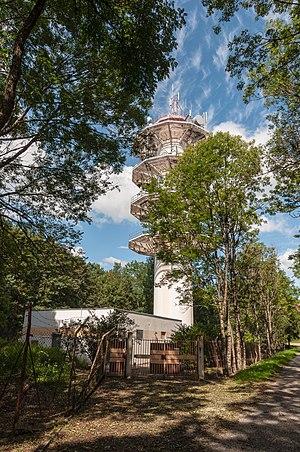
L'antenne de téléphonie mobile numéro 463688 est située sur la commune de Belfort et culmine à 52.7 mètres de hauteur.
Le Salbert est un mont du massif des Vosges situé au nord-ouest du Territoire de Belfort. Il est facile de le reconnaître grâce à l'imposante antenne TDF perchée à son sommet. Ce massif possède un important patrimoine militaire, notamment le fort du Salbert.